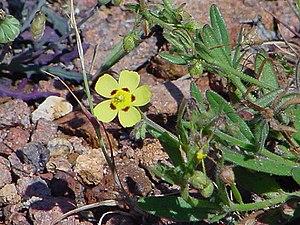
Le Dramont est un hameau de Saint-Raphaël.